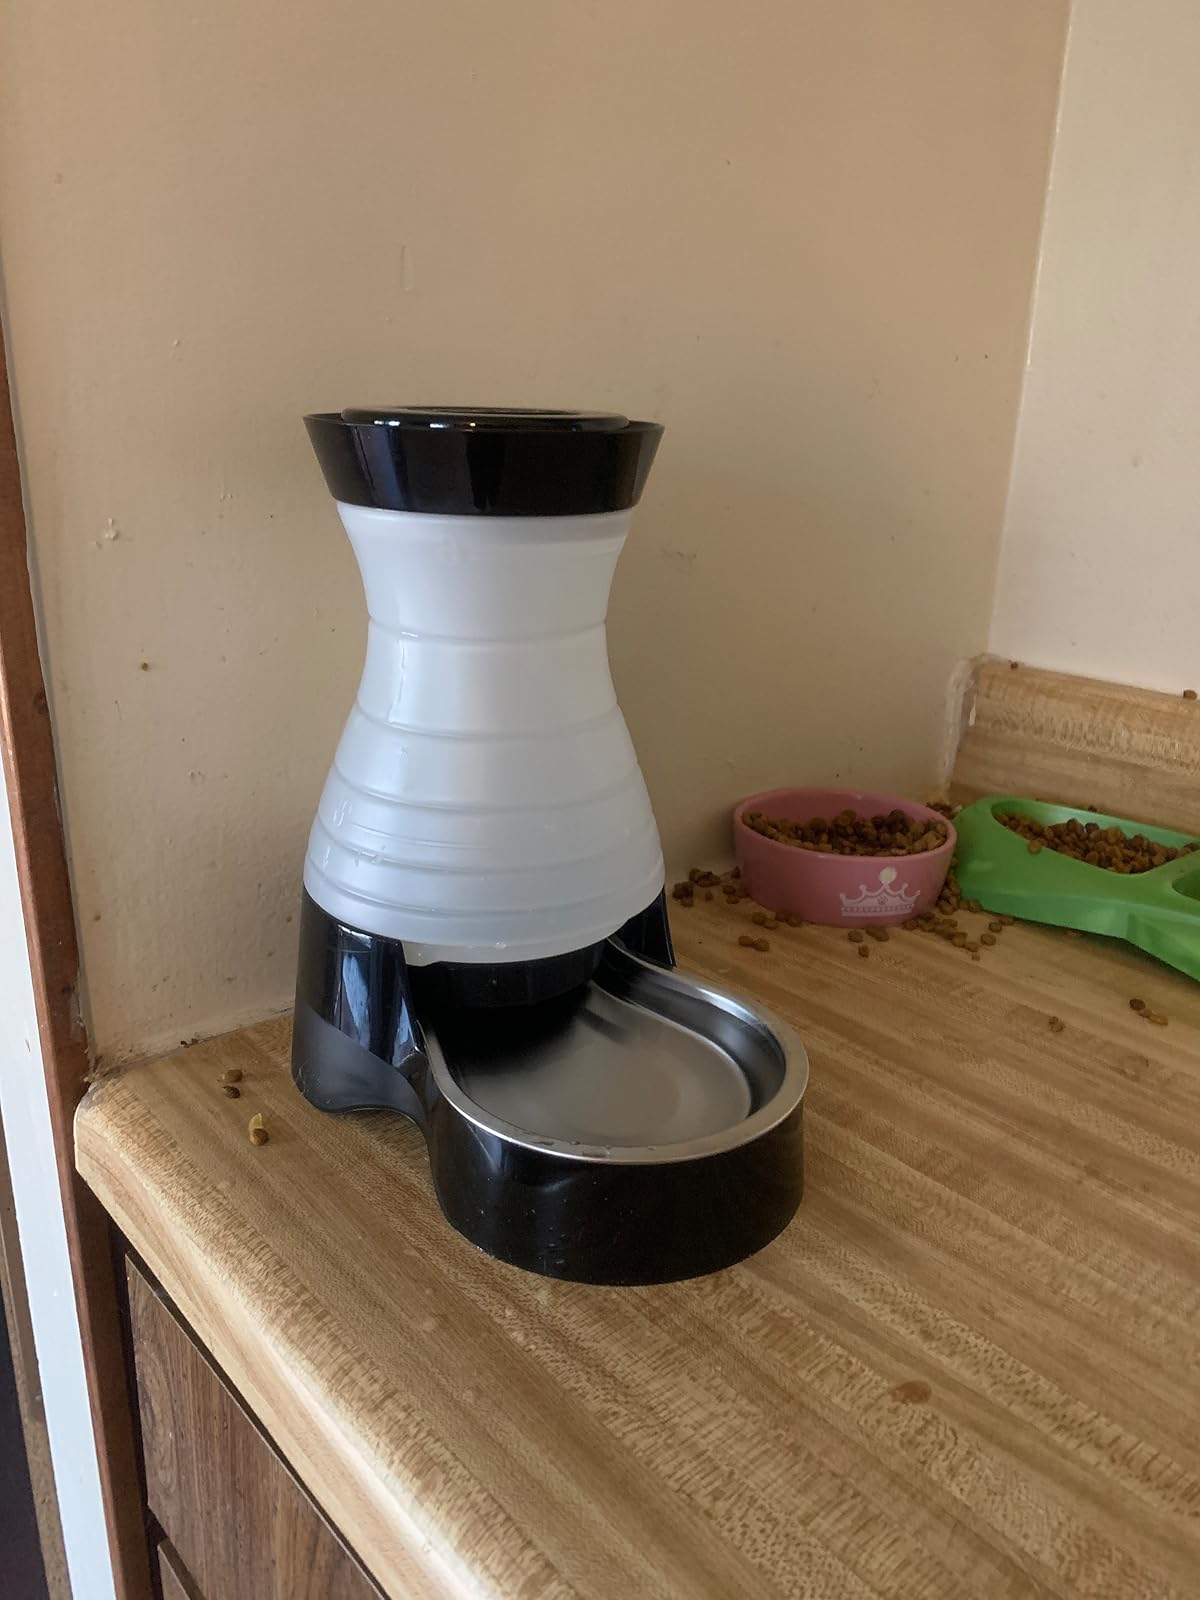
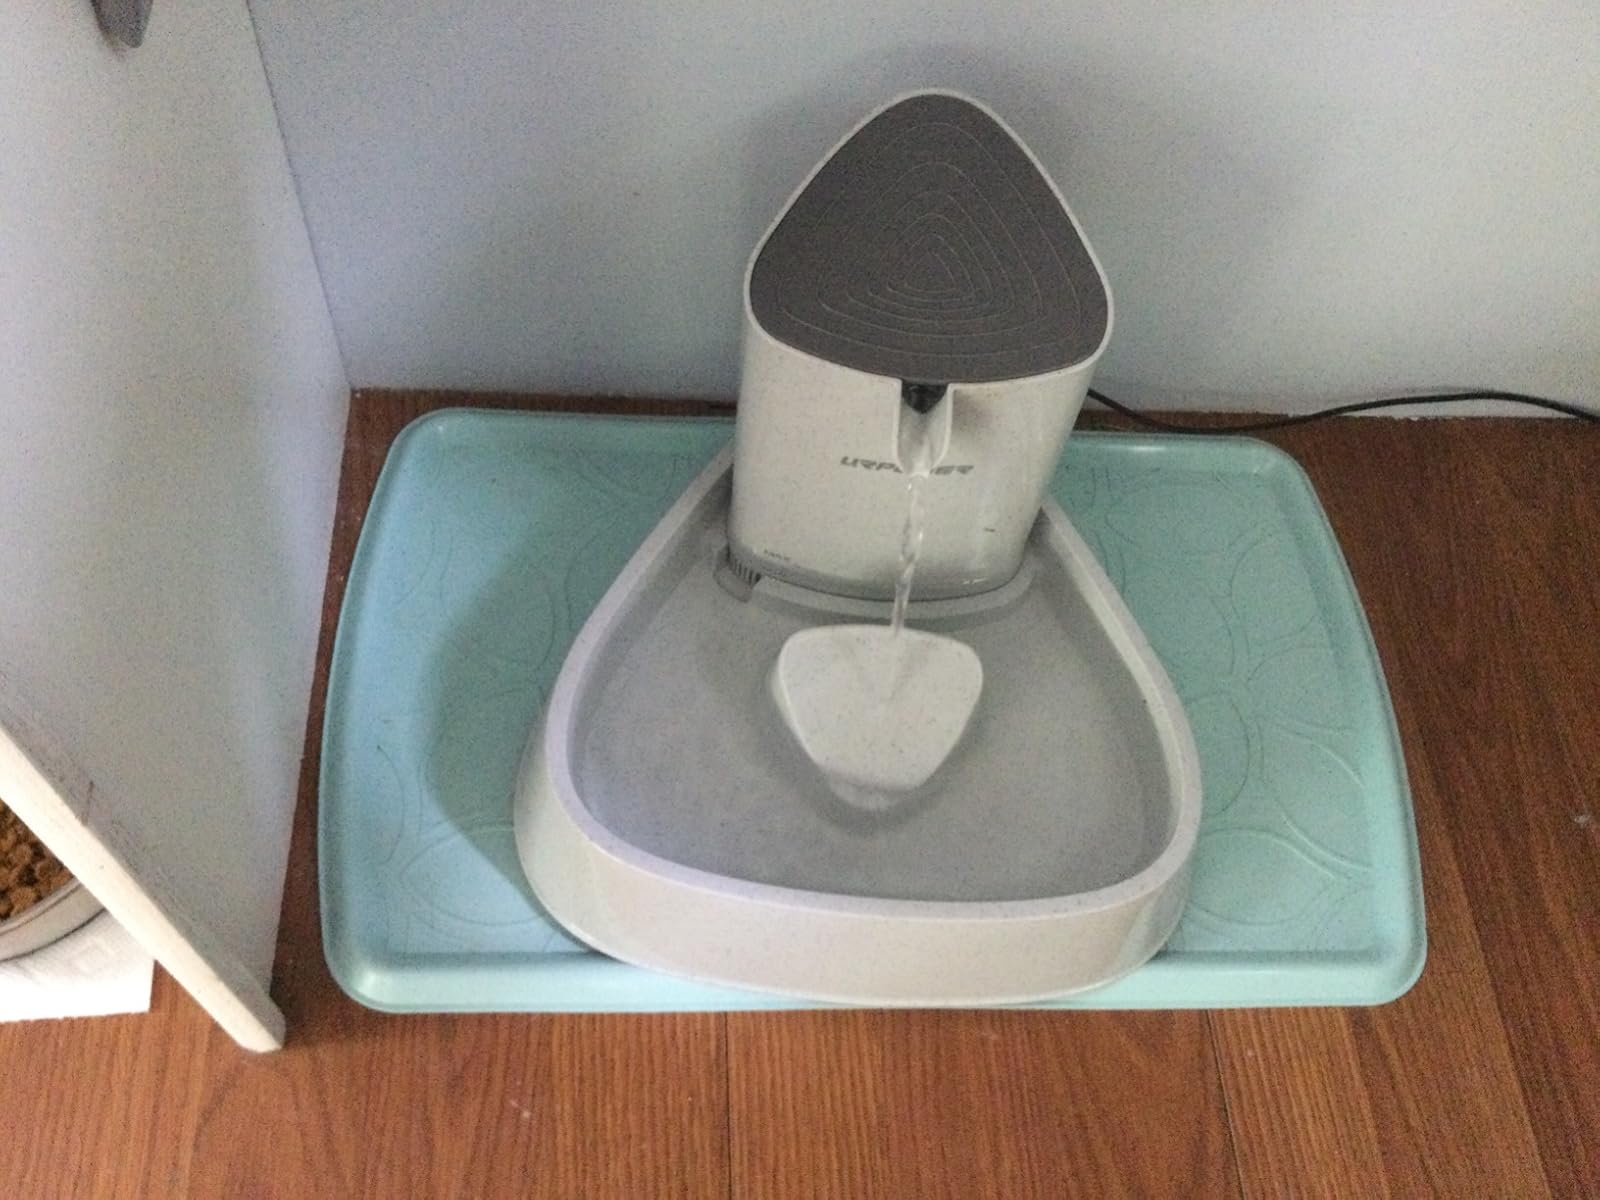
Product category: items_bowl
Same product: no